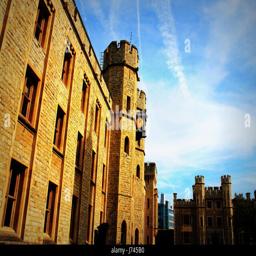
view outside the building that houses the exhibit